Stephen Yang Xiangtai

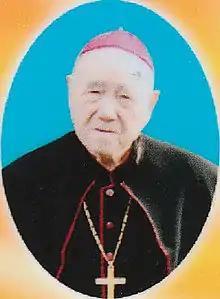
Bishop Stephen Yang Xiangtai

Stephen Yang Xiangtai (3 January 1923 – 13 October 2021) was a Chinese Roman Catholic prelate, who served as a Bishop Coadjutor (1996–1999) and a Diocesan Bishop (1999–2016) of the Roman Catholic Diocese of Daming (Diocese of Handan by the Chinese government).